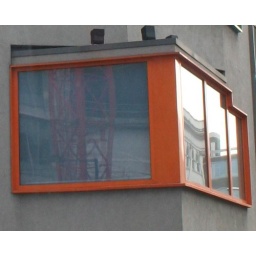
Red window in the building of many colours - 76-80 Southwark St SE1